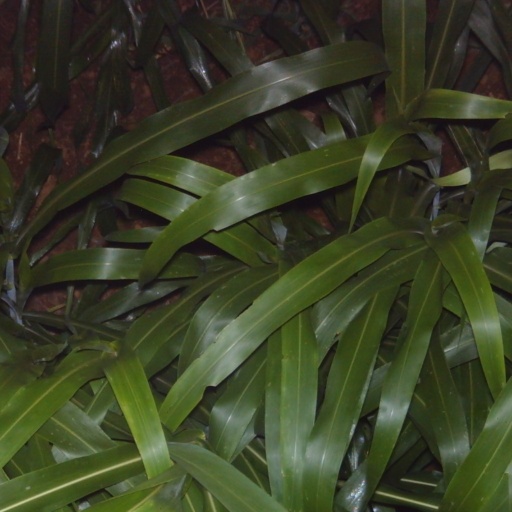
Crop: sorghum